Edita Gruberová

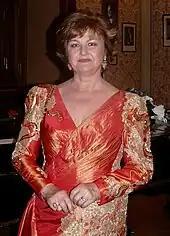
Gruberová in 2008

Gruberová appeared as a regular guest at the Zürich Opera, as Marie in Donizetti's "La fille du régiment" in 1984, as Lucia in 1990, and in the title role of Rossini's "Semiramide" in 1992. She performed there in the title role of Donizetti's "Linda di Chamounix" in 1995, as Elvira in Bellini's "I puritani" in 1999, in the title role of Donizetti's "Anna Bolena" in 2000, and in the title role of Bellini's "Beatrice di Tenda" in 2001. The same year, she withdrew from all her performances at the Zürich Opera, after Alexander Pereira, then intendant, claimed that her dancer daughter's injury, which forced her to quit dancing, was not an occupational accident. In 2012, she appeared there again in a recital, stepping in for Jonas Kaufmann. Later that year, after Pereira's departure, she performed with the company again, in a revival of "Roberto Devereux".